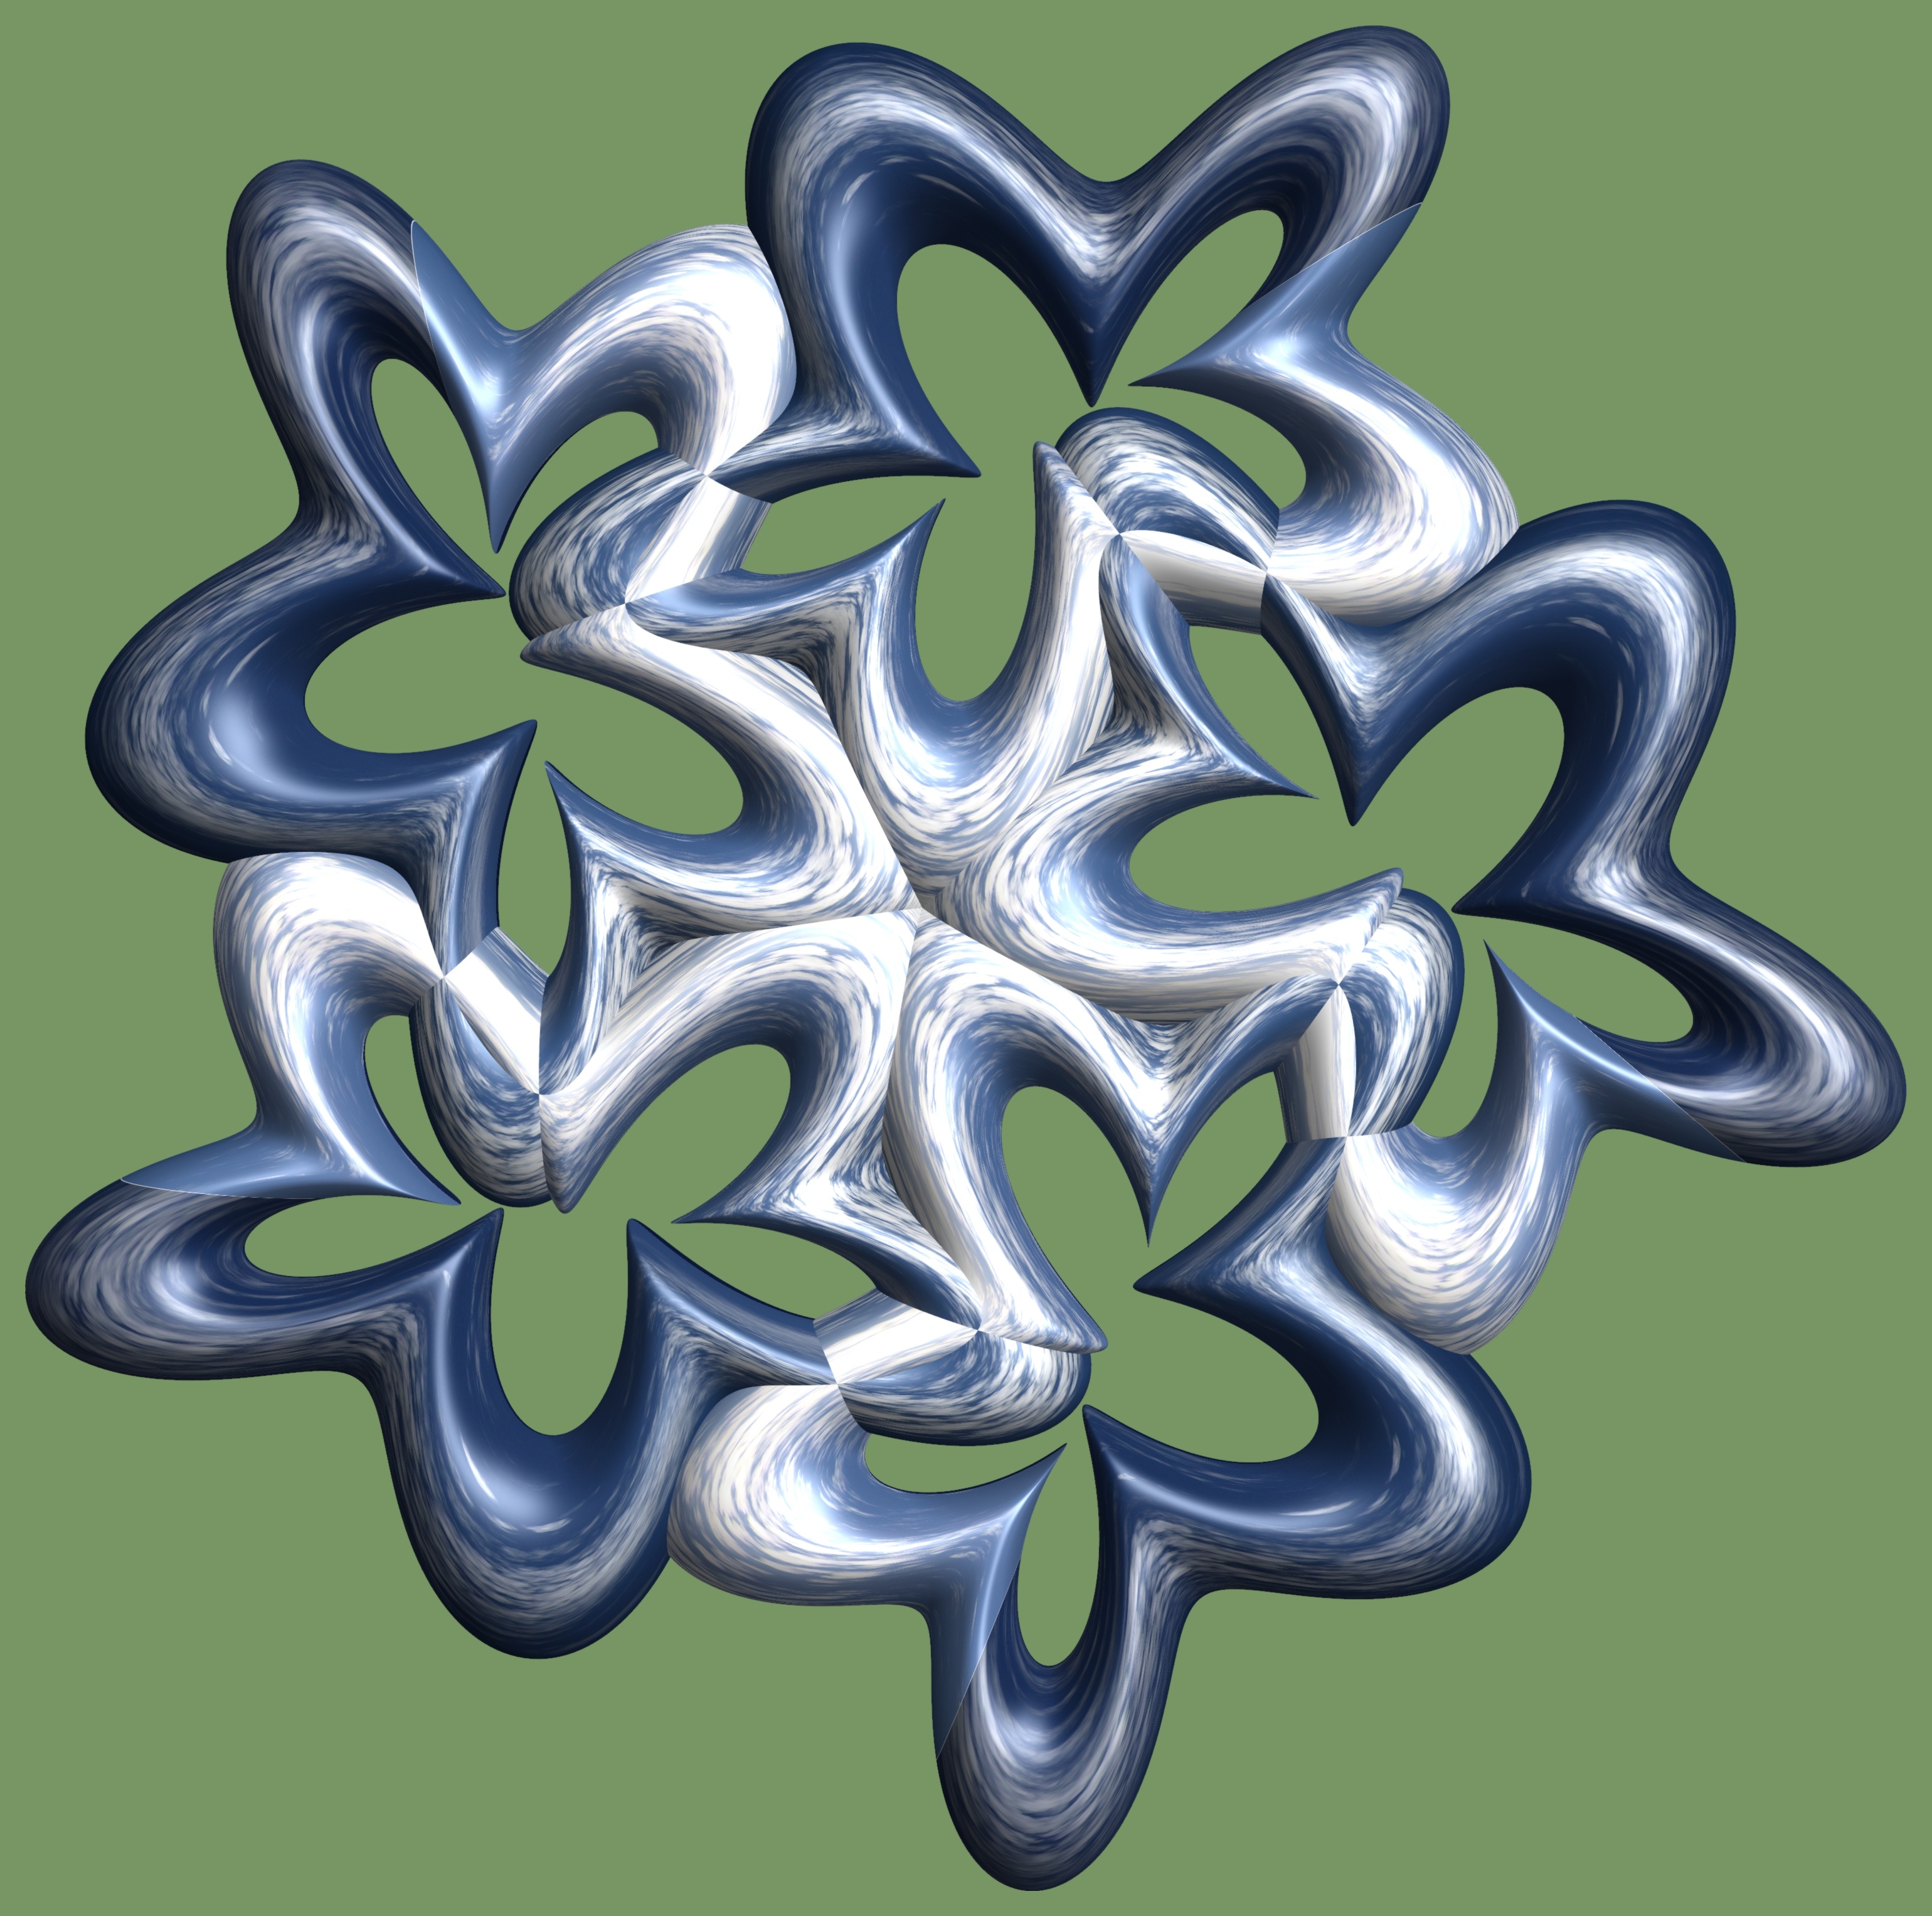
branch, structure, plant, texture, leaf, flower, pattern, symbol, design, symmetry, 3d, graphic, torus, mathematica, cg, parametricplot3d, code, program, algorithm, mapping, flowering plant, land plant